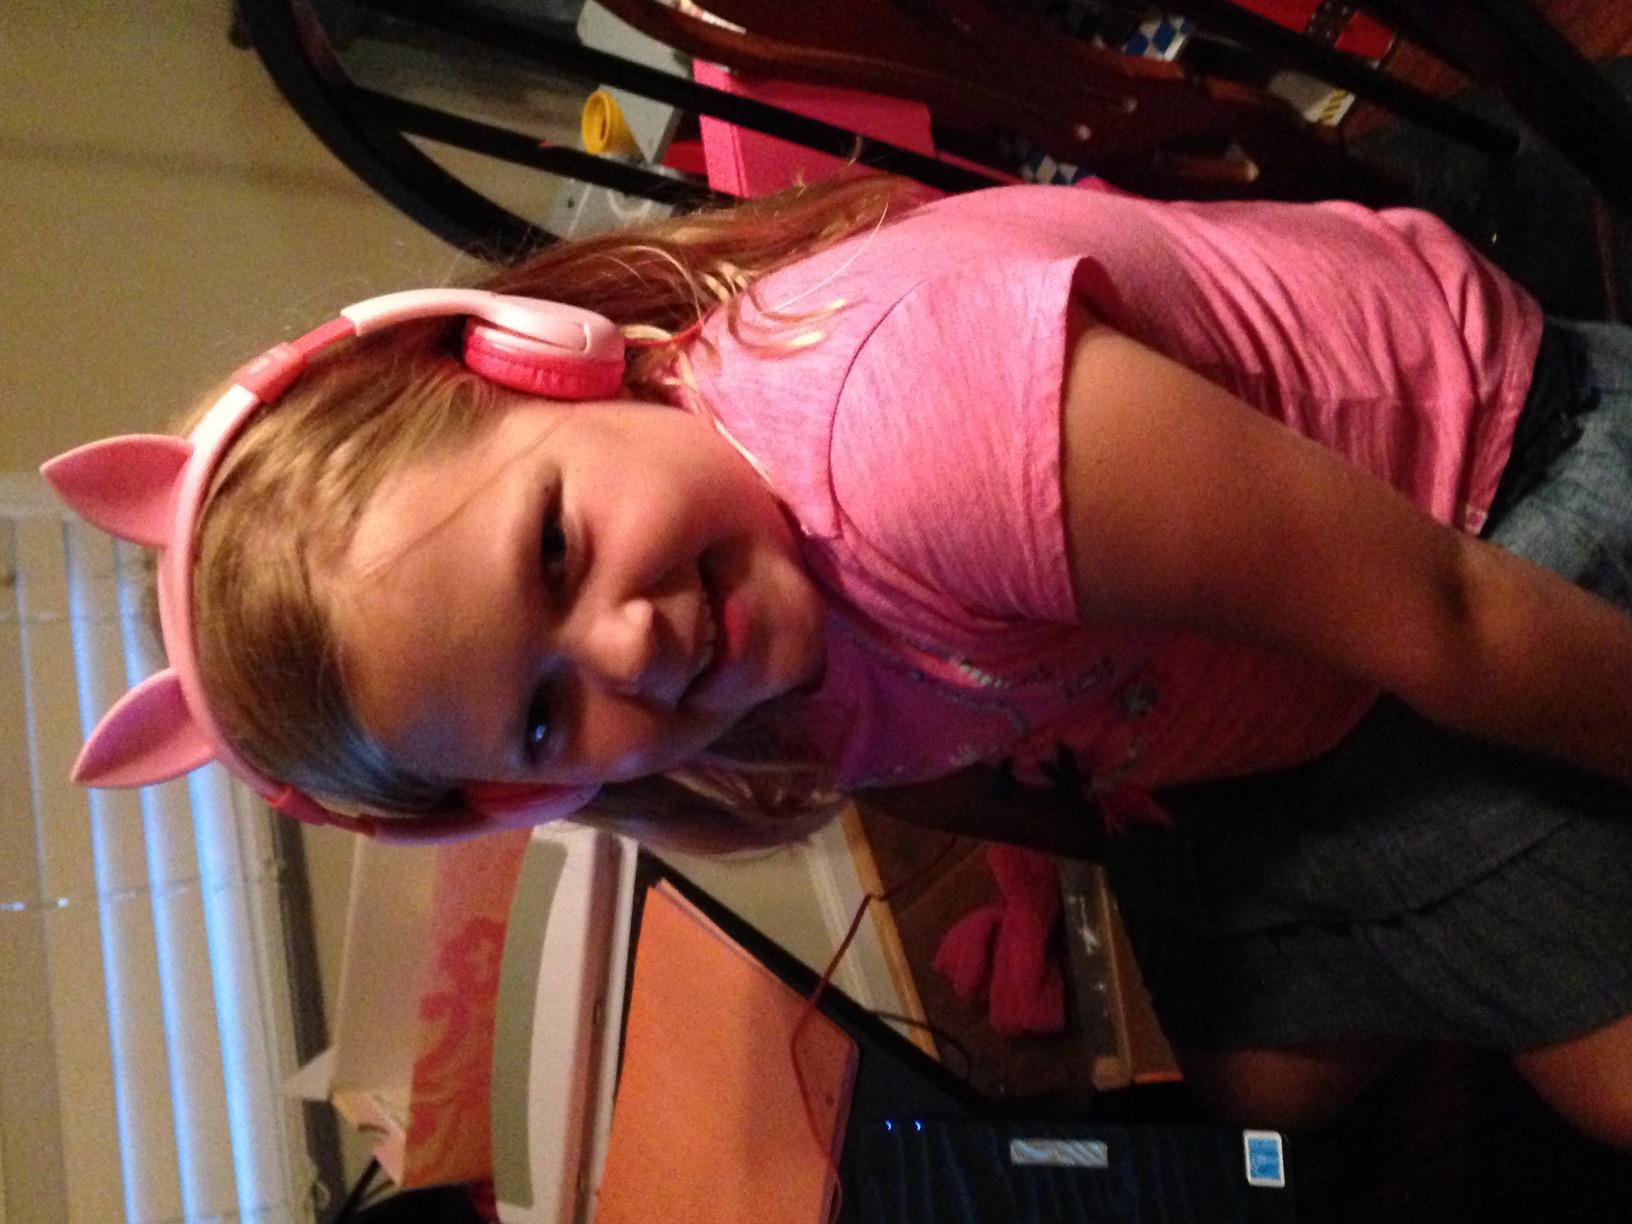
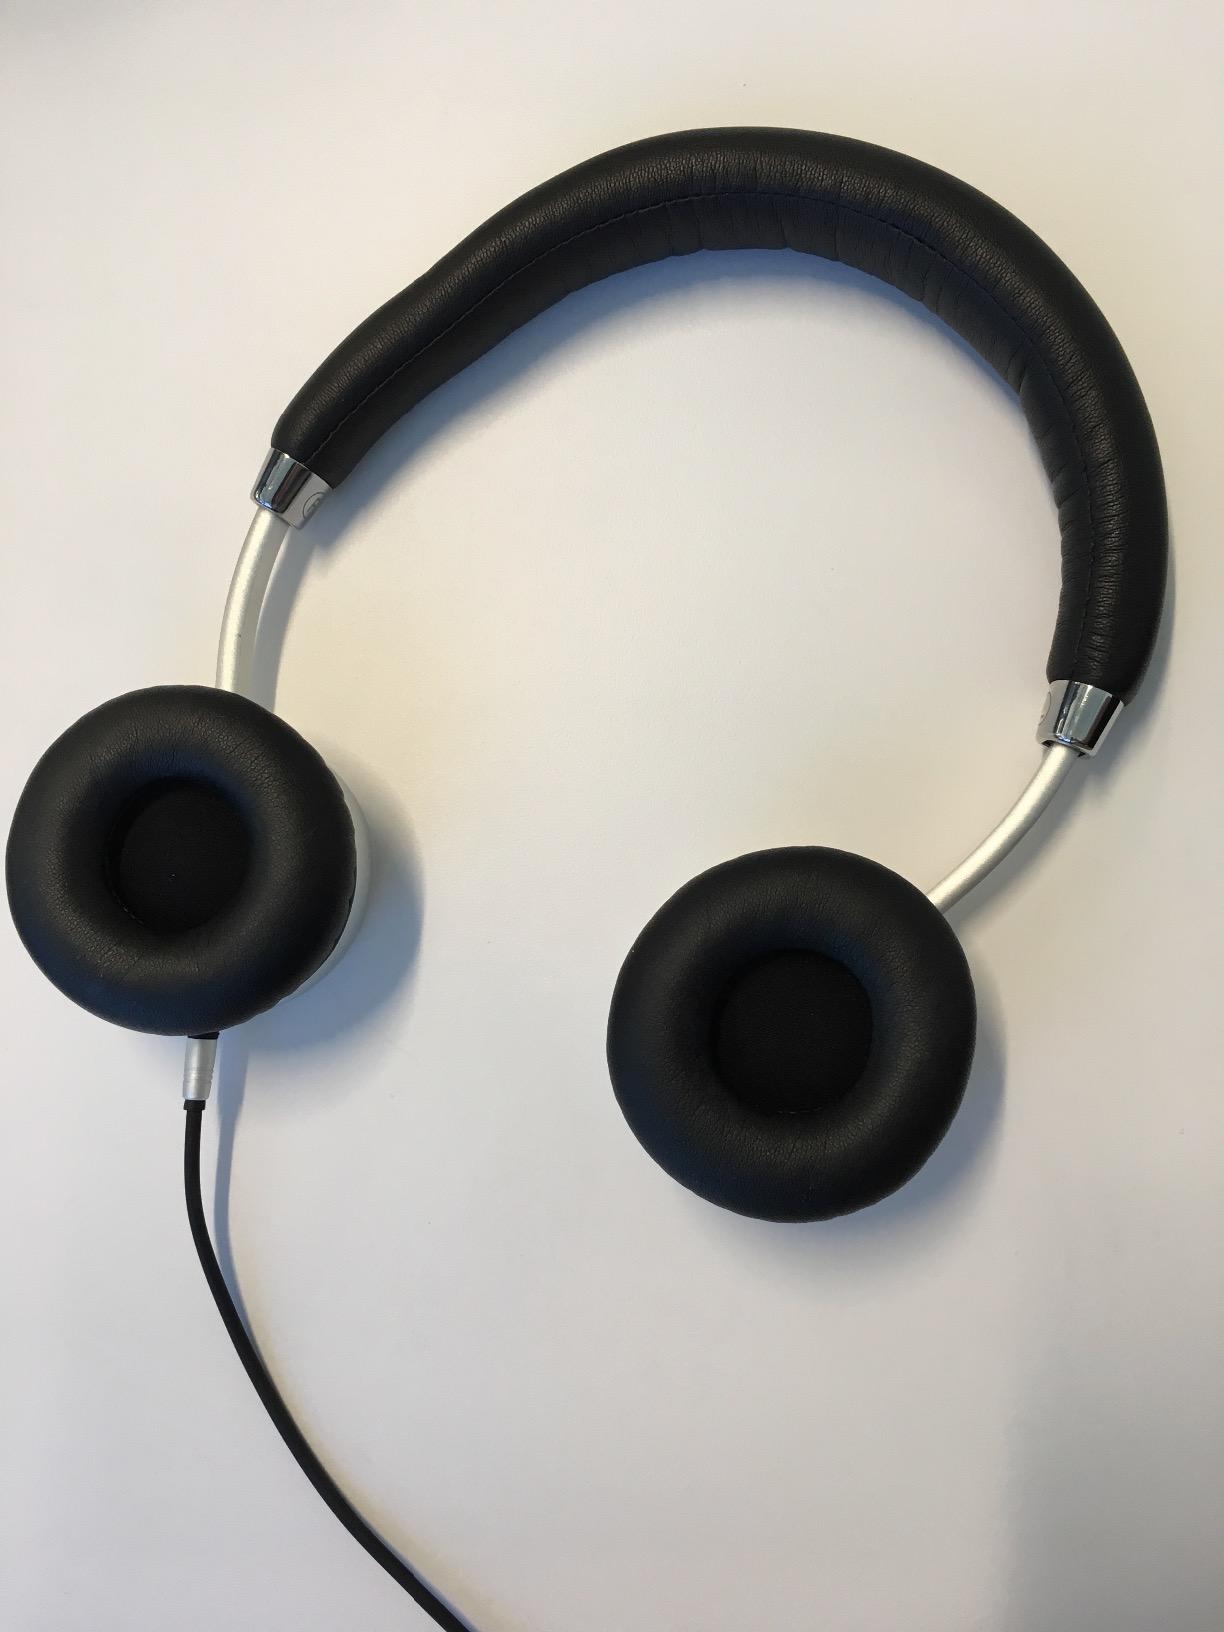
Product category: headphones
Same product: no